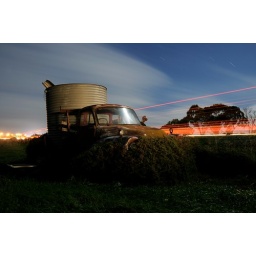
Old truck in a field next to Port Wakefield Road at Two Wells.